John Knauf

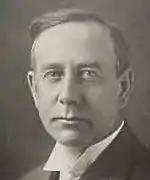

John Knauf (April 5, 1868 – September 19, 1952) was an American judge who served as a justice of the Supreme Court of North Dakota in 1906. He was first appointed to the court in 1906 after justice Newton C. Young resigned, and he did not win re-election later that year, making his tenure of four and one half months on the court the shortest in North Dakota history. He died in Fargo, North Dakota in 1952 at age 84.